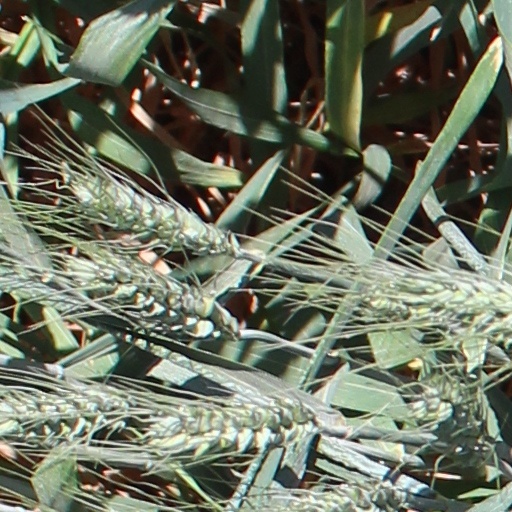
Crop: wheat